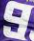
Number: 9